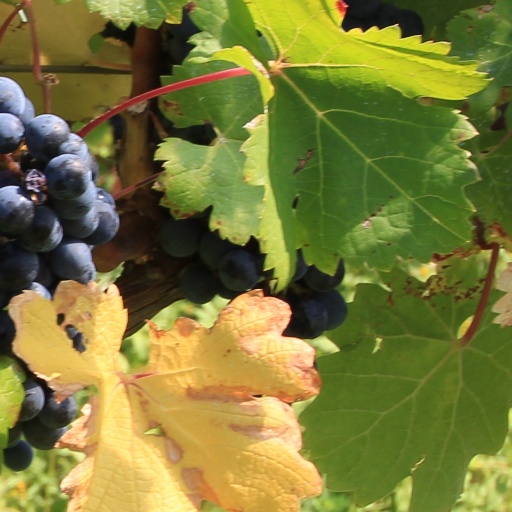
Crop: grape